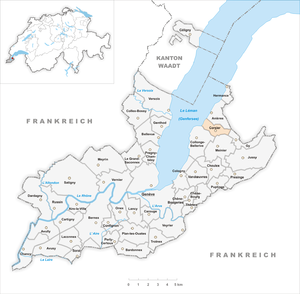
Corsier est une commune suisse du canton de Genève.